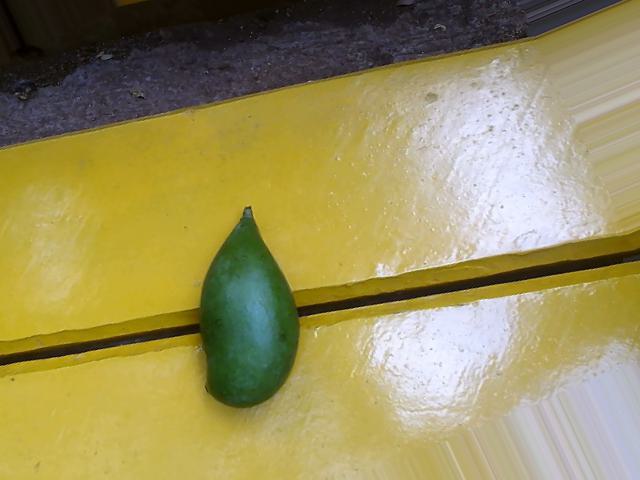
Label: Raw_Mango